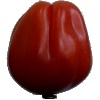
Label: Tomato Heart 1